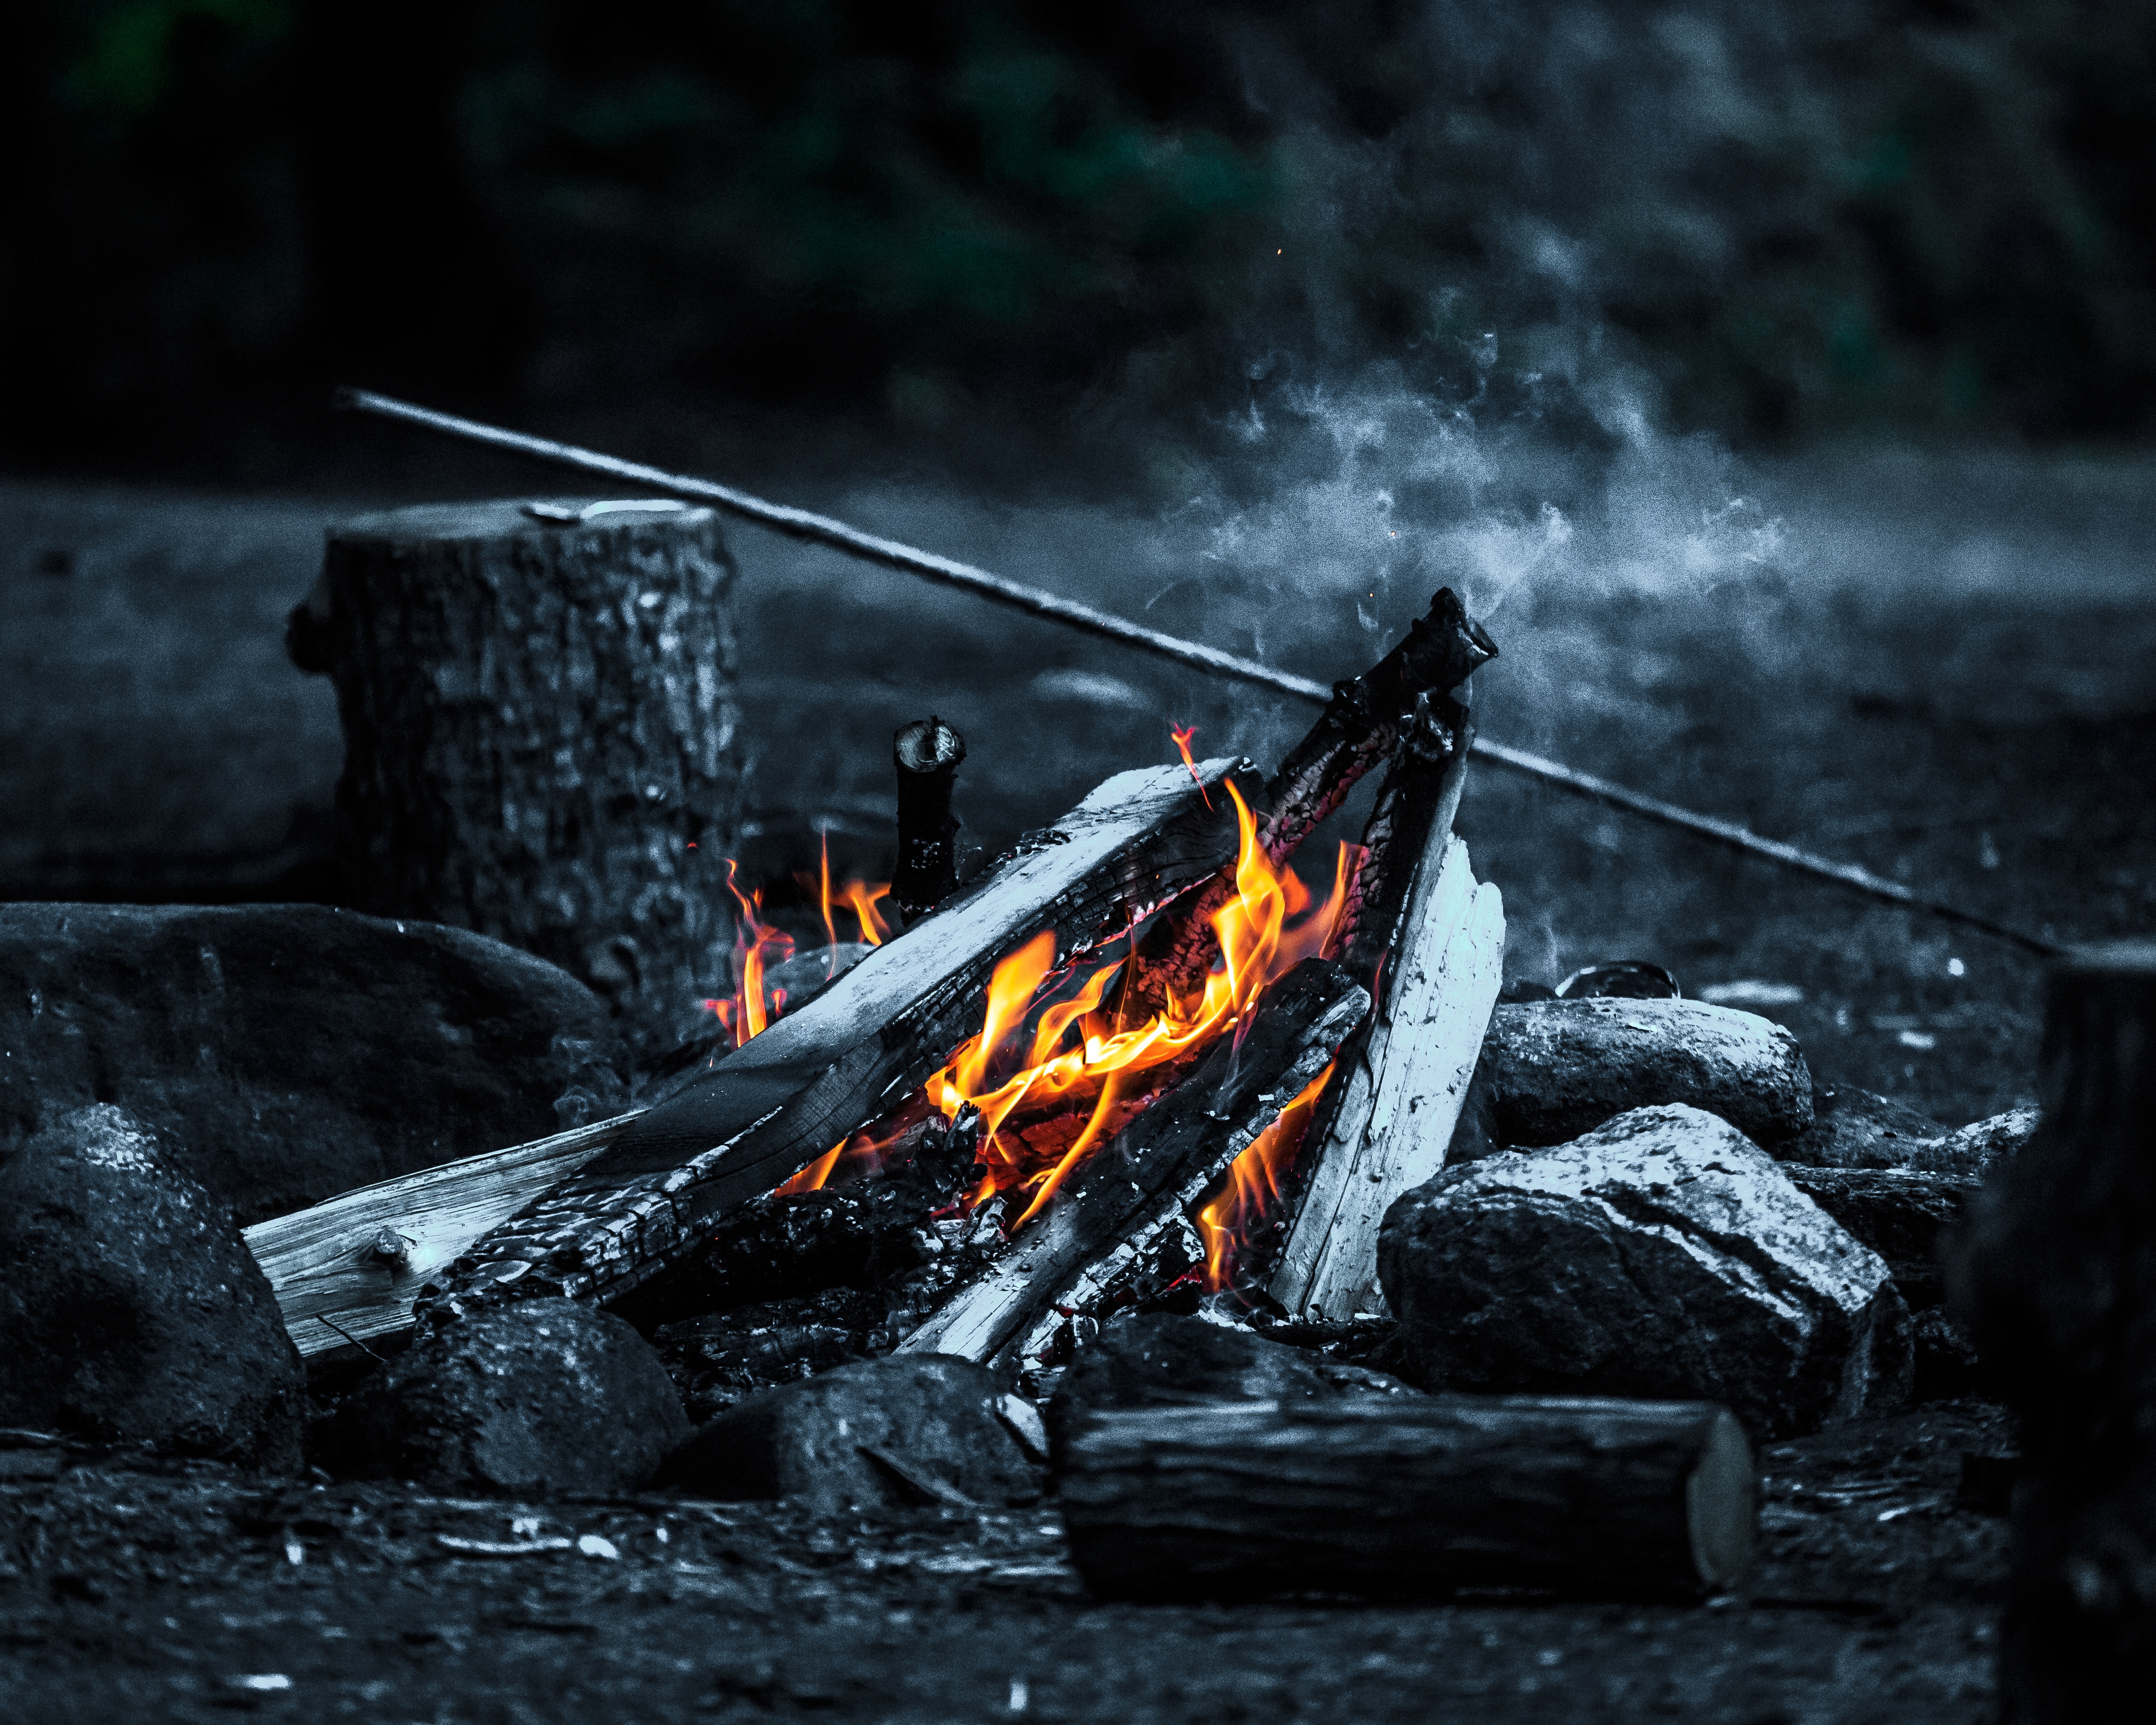
vehicle, fire, darkness, campfire, screenshot, computer wallpaper, geological phenomenon